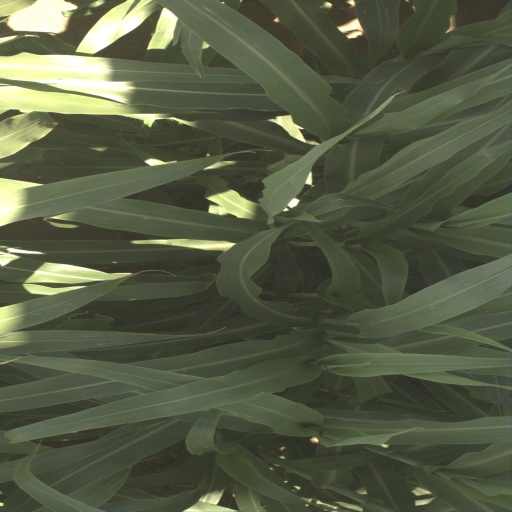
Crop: sorghum